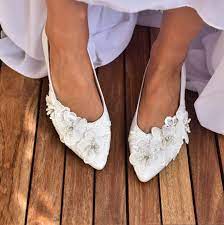
Label: Ballet Flat